Christ Leaving the Praetorium

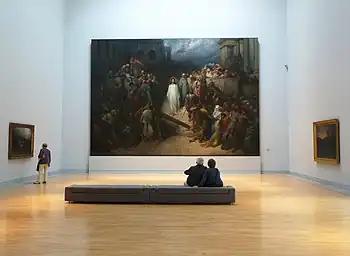
The painting in the room of the museum where it's located

Doré was disappointed to be seen mostly as an illustrator by the French critics, who often disregarded his painting. However they were appreciated abroad, particularly in England, where he successfully exhibited in 1867. The following year, he accepted the proposal of two London publishers, the art dealers James Fairless and George Lord Beeforth, to open a gallery at 35 New Bond Street in London, entirely dedicated to the permanent display of his paintings: the Doré Gallery.